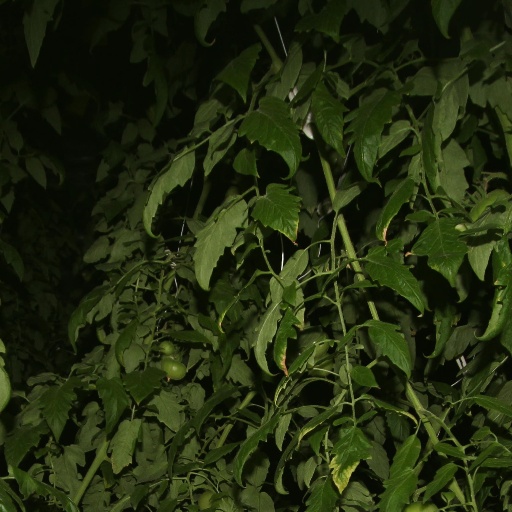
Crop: tomato